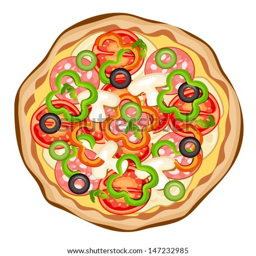
pizza on a white background